Kirk Baxter

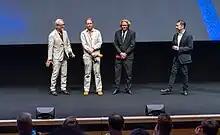
Fincher, Baxter, Erik Messerschmidt and Klyce on stage for "The Killer"

In 2014, Baxter edited "Gone Girl", his first solo editorial credit with David Fincher. It was the first Hollywood film to be cut entirely in Premiere Pro. Baxter said they chose the software "to bring all the After Effects closer. Shots could be stabilized, have split screens done perfectly, all the editing within scenes of inside monitors. There’s VFX in every couple of shots... It’s about speed and working with the most up to date material immediately. It’s creating the best sort of utopia for a village.”